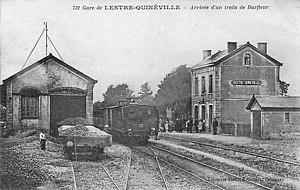
Intérieur de la gare de Lestre - Quinéville sur le chemin de fer de Valognes à Barfleur au début des années 1900.
La gare de Lestre - Quinéville est une gare ferroviaire française, fermée et désaffectée, de la ligne de Valognes Montebourg à Saint-Vaast et à Barfleur. Elle est située au lieu-dit La Gare sur le territoire de la commune de Lestre, à proximité de Quinéville, dans le département de la Manche en région Normandie.